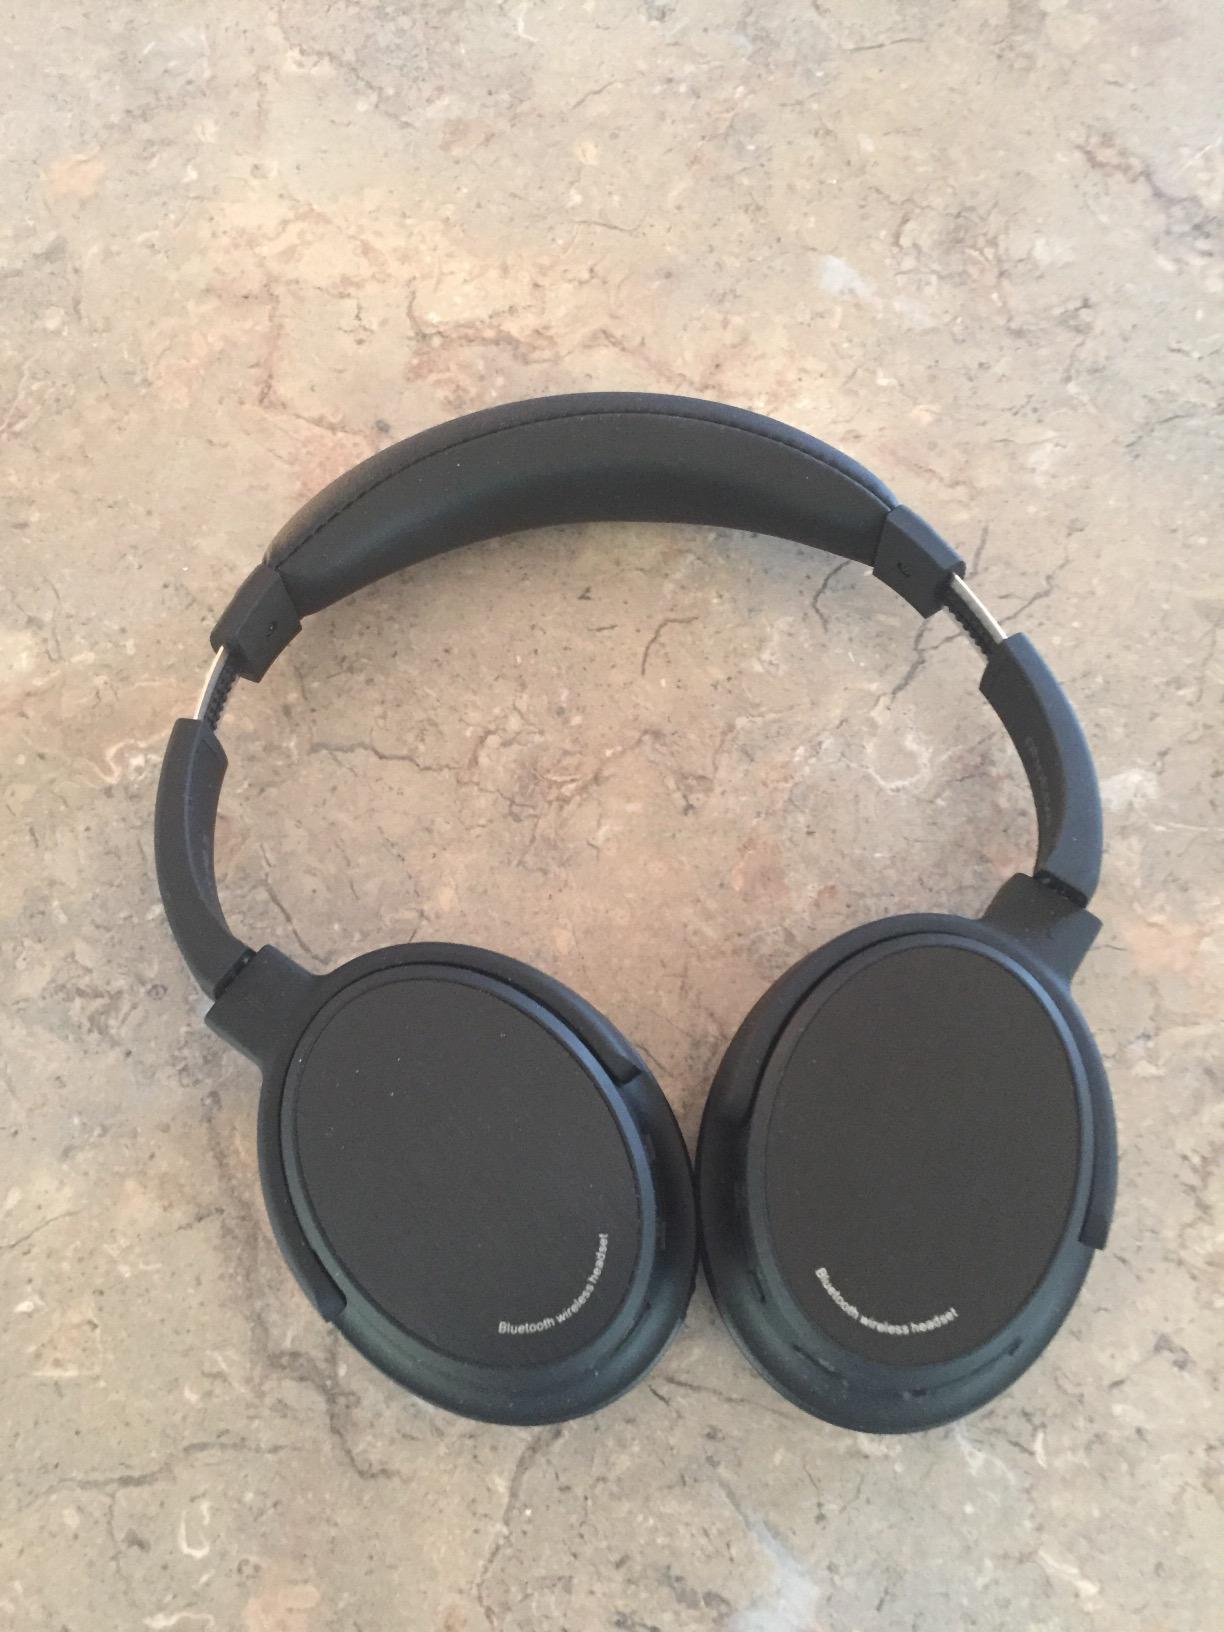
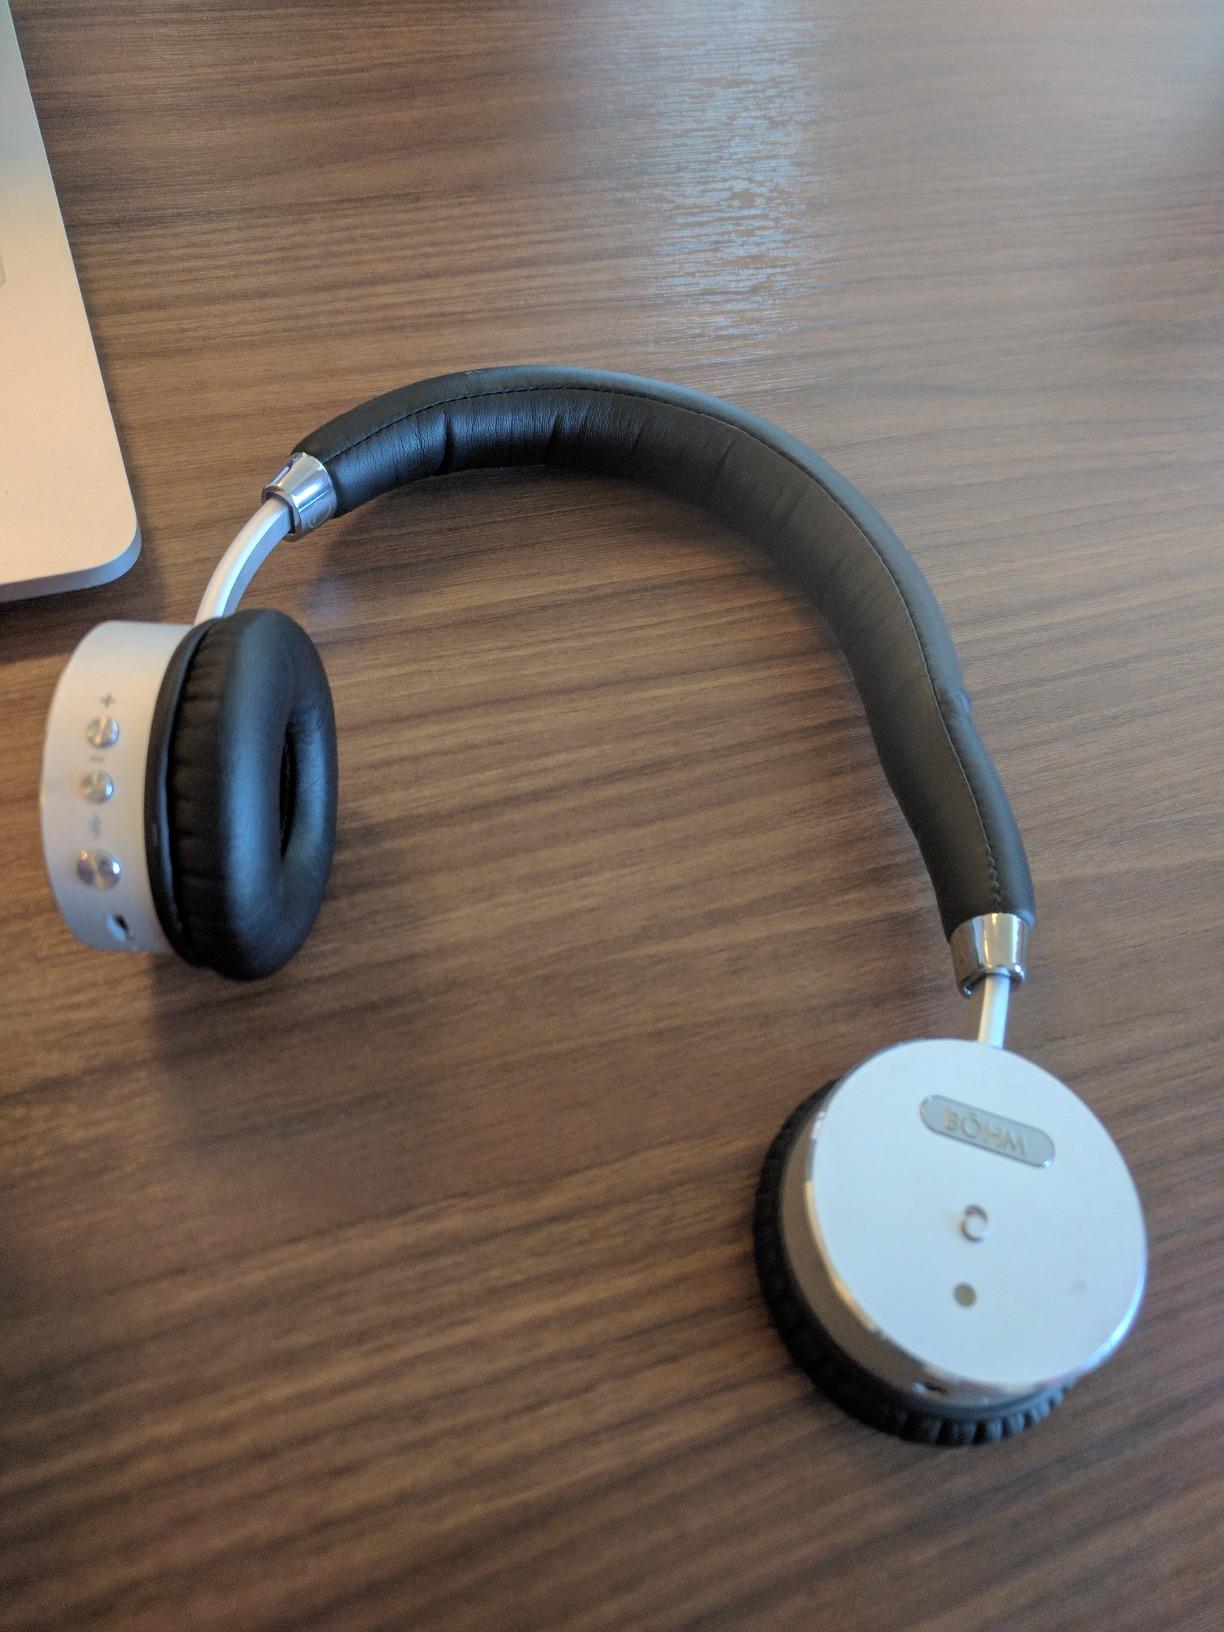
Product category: headphones
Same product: no